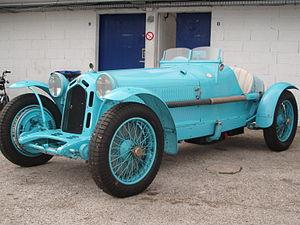
Une Alfa-Romeo 8C de course, au Grand Prix de l'Âge d'Or 2007, dans les stands de Dijon-Prenois. On ignore s'il s'agit d'une 2300 ou d'une 2600."
Alfa Romeo est une société de construction d'automobiles italienne fondée le 24 juin 1910 à Milan. Depuis 1986, ce constructeur automobile fait partie du groupe Fiat SpA et constitue depuis février 2007 une division de Fiat Group Automobiles SpA qui regroupe toutes les marques automobiles du groupe Fiat Chrysler Automobiles. Il était auparavant la propriété de l'État italien, à travers sa holding publique IRI, de 1933 à 1986.